China cabinet

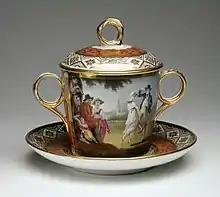
Chamberlain's factory, Worcester, c. 1805. Two-handled cabinet cup with cover, so a caudle cup type, painted with a pastoral scene.

There is an innumerous number of forms for china cabinets, as sizes, shapes, and construction methods may vary. Traditional china cabinets have shelves lined with silk or velvet, or can have glass shelves.